Culture of Lebanon

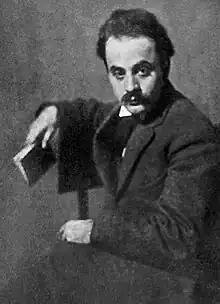
Khalil Gibran (April 1913)

Contemporary art started in Beirut in the early 60s with abstract pioneers like Jean Khalife, Shafik Abboud, Hellen El Khal, Paul Guiragossian and many others that were influenced by the western art.